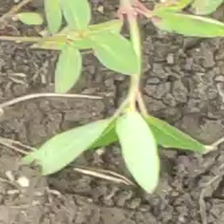
Weed species: Moti_dudhi(Euphorbia_geneculata_L)